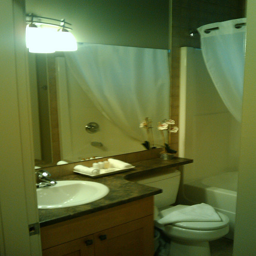
A bathroom with soap and towels laid out.
A sink, toilet, mirror and shower sitting in a bathroom.
A sink, toilet and tub in a small hotel bathroom.
A bathroom with a toilet, sink, and bathtub that has a shower.
a bathroom with a toilet a sink and a large mirror